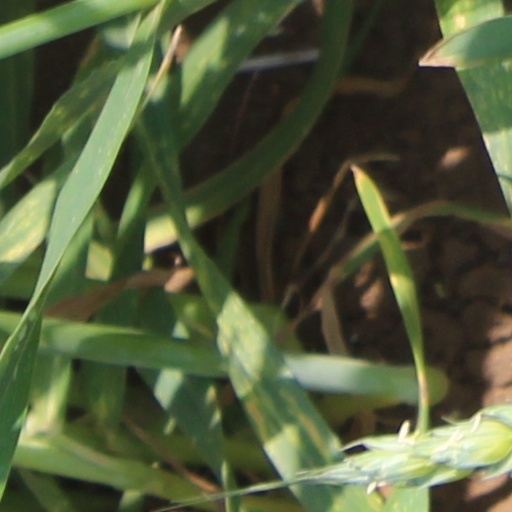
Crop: wheat